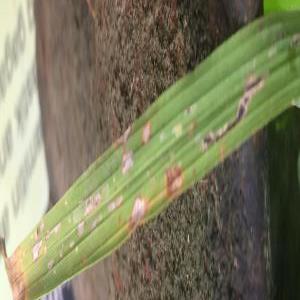
Disease: Blast